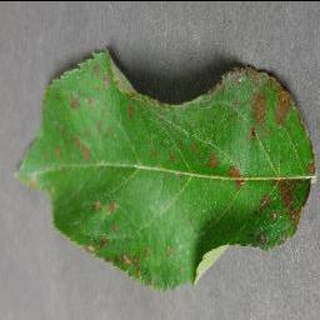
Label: apple_cedar_apple_rust